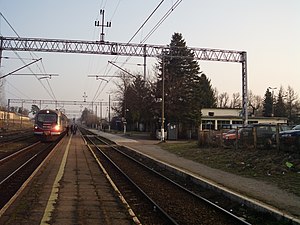
Wrocław Główny–Szczecin Główny / Galleri
Wrocław Główny-Szczecin Główny er en jernbane mellem Wrocław og Szczecin i Polen. På strækningen kører lokal-, regional- og fjerntrafik.